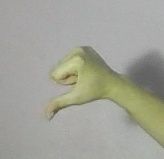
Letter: waw